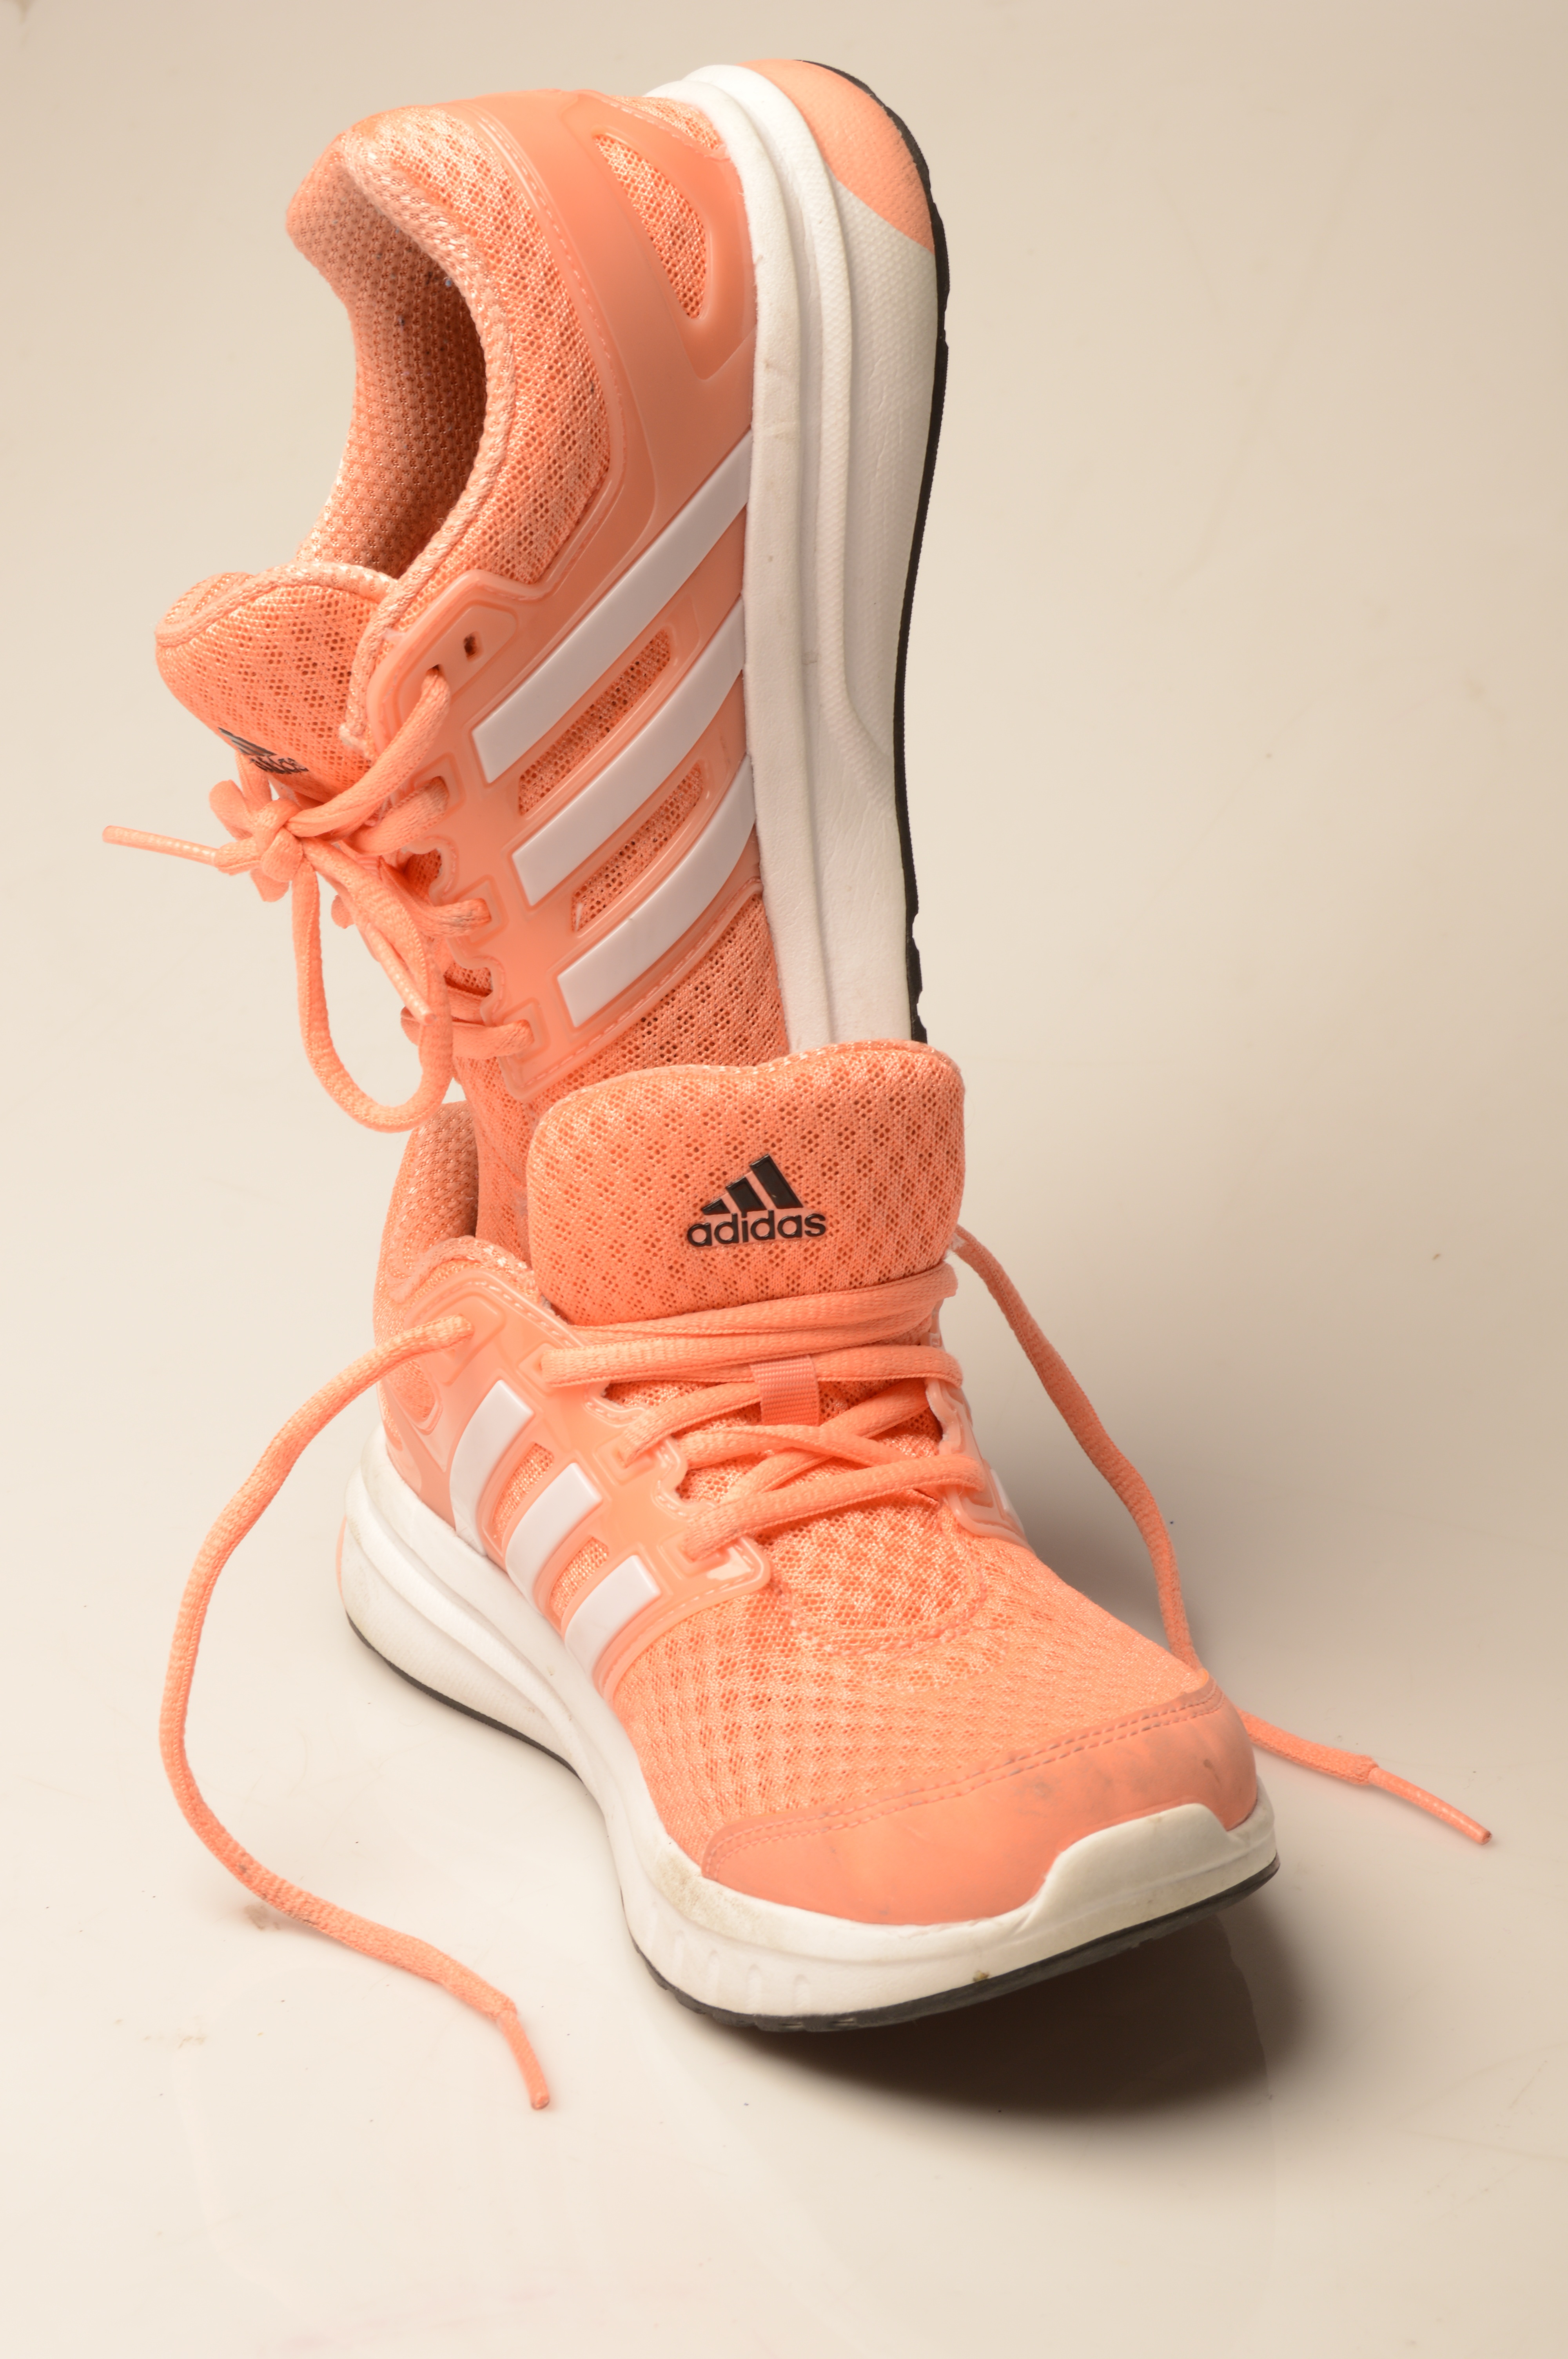
shoe, leather, boot, leg, orange, red, pink, still life, human body, product, sports, sneakers, footwear, high heeled footwear, outdoor shoe, nike free, brand adidas